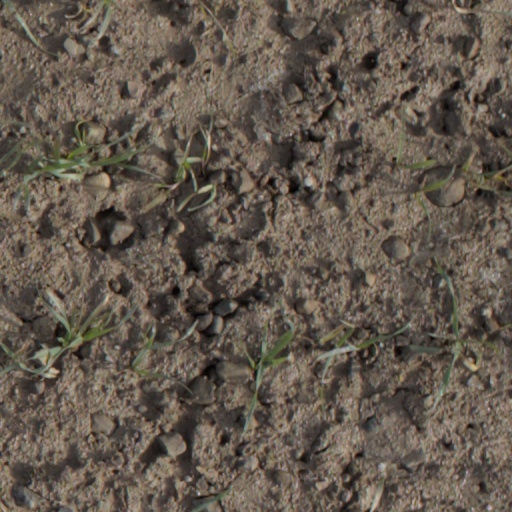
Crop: wheat